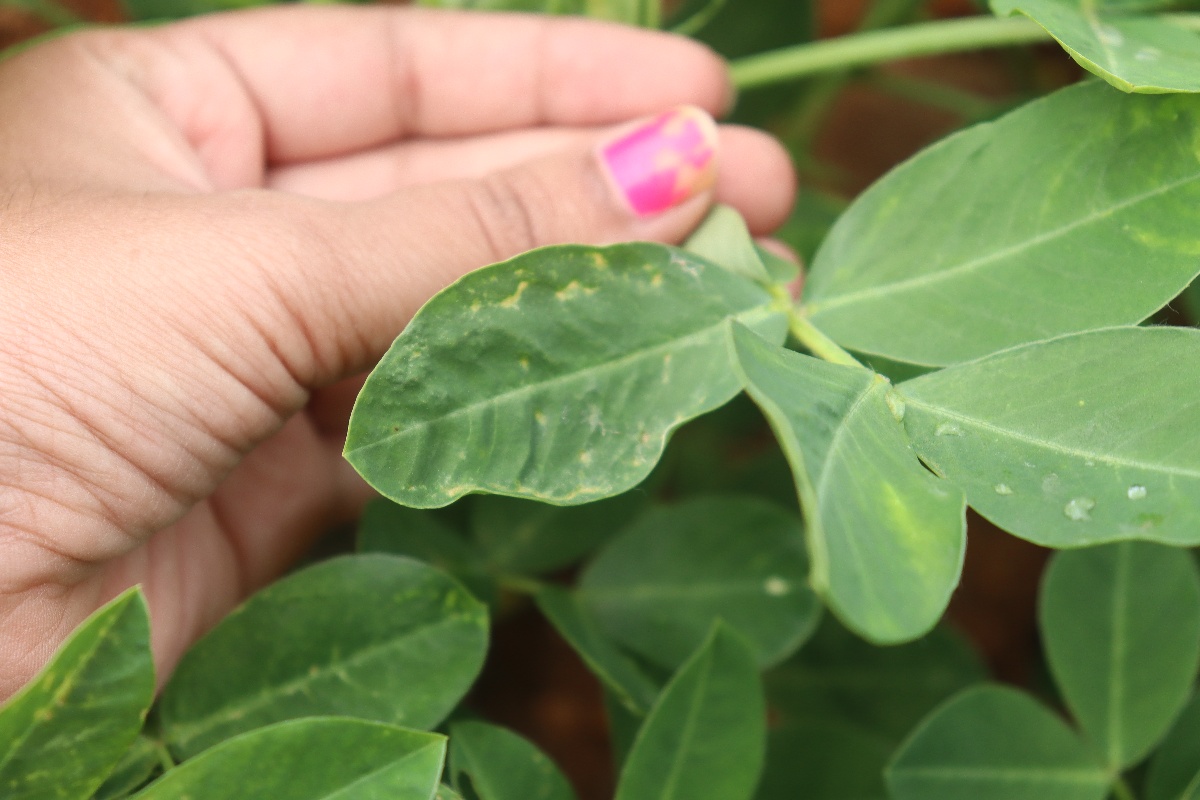
Label: healthy leaf